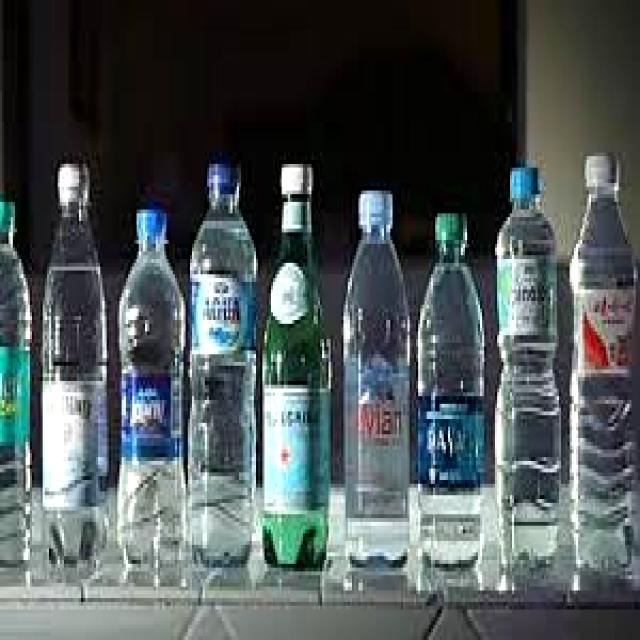
Label: Plastic